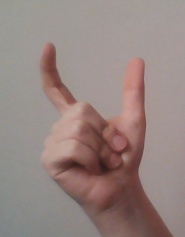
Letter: nun